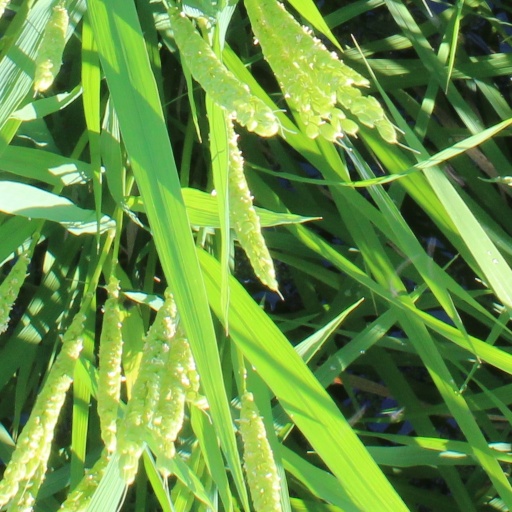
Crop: rice